El Limón, Jalisco

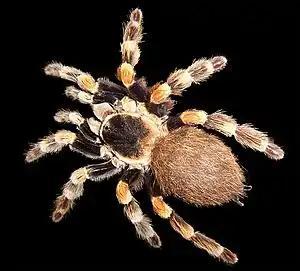
Tarantulas are present in the municipality.

The vegetation includes oak, pine, parota, mesquite, guamúchil, cactus, huizache, and palm trees in some areas.